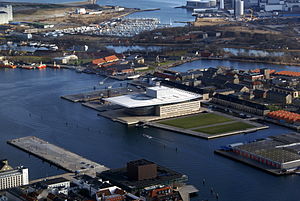
Operaen på Holmen / Kritik
Luftfoto.
Operaen på Holmen i København er Danmarks nationalopera. Den blev indviet af dronning Margrethe 2. den 15. januar 2005. Den er tegnet af arkitekt Henning Larsen og har Mærsk Mc-Kinney Møller som initiativtager, bygherre og mæcen.